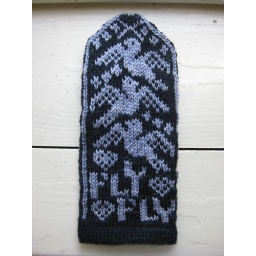
Pattern by Jorid Linvik. Made with Sundara sock in black beauty and mama blue sea merino in sterling.